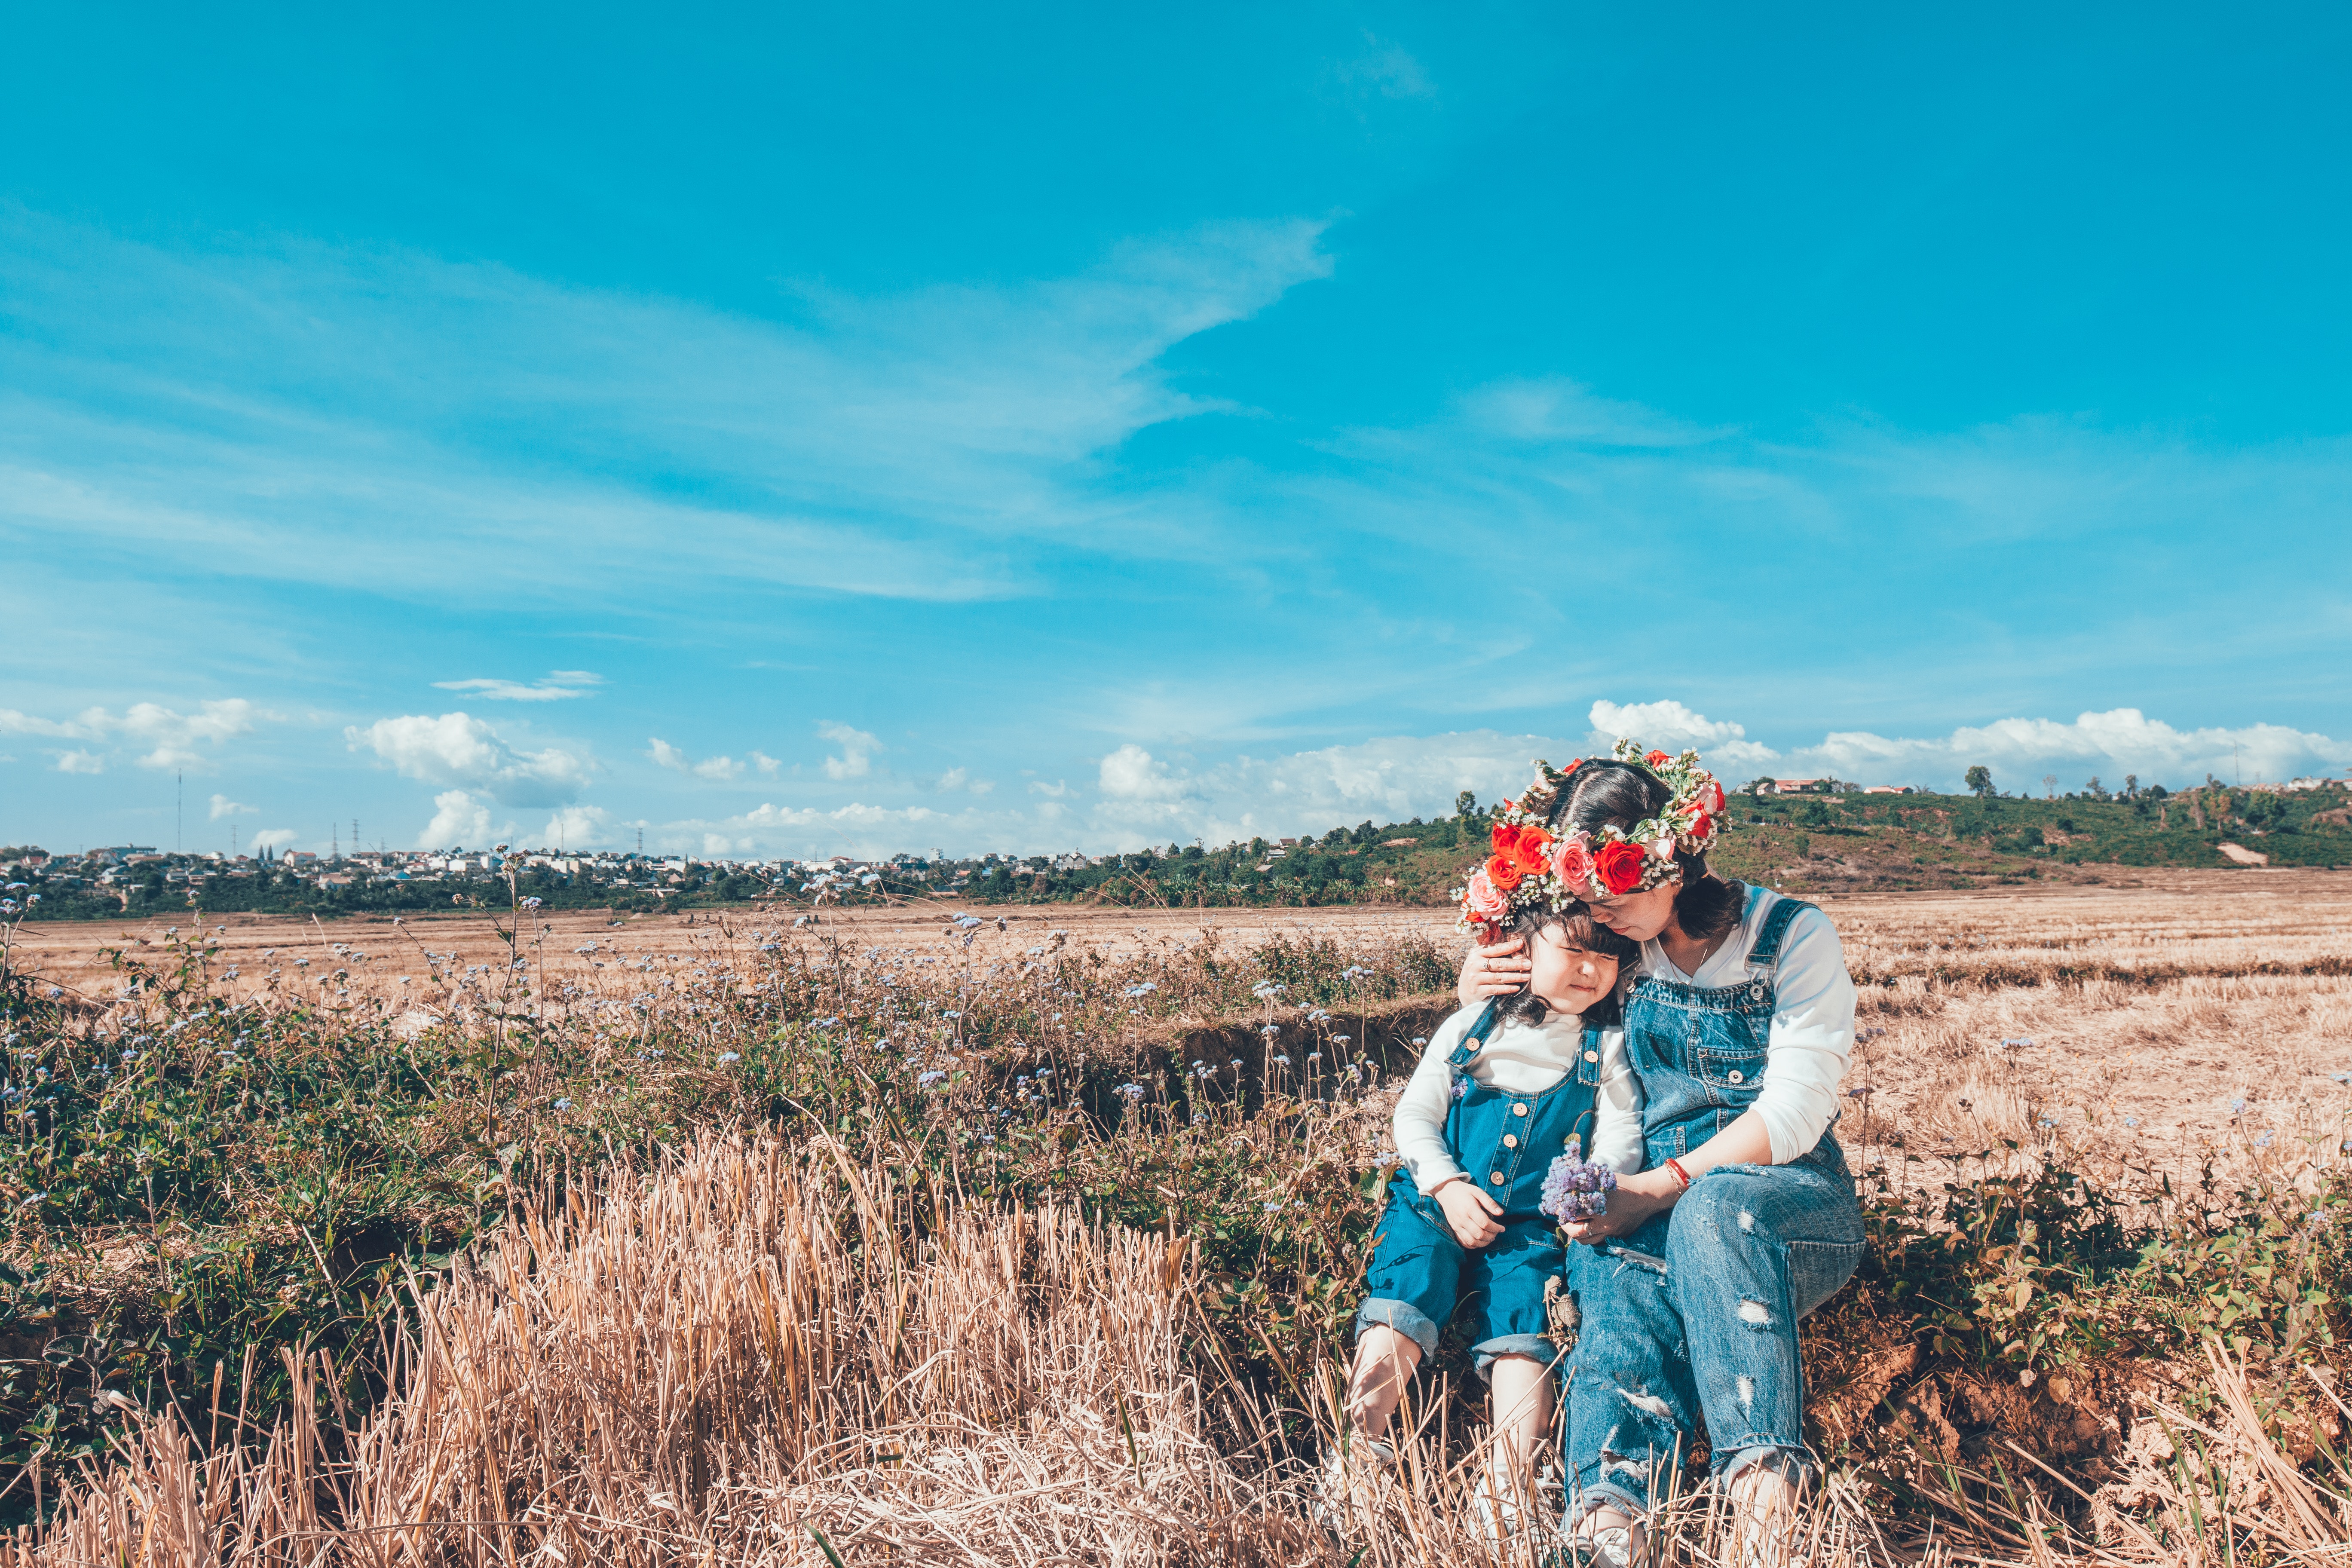
photograph, sky, grassland, cloud, ecoregion, grass family, prairie, grass, landscape, tree, photography, rural area, plain, happy, field, farm, plant, child, steppe, vacation, soil, road, mountain, meteorological phenomenon, tourism